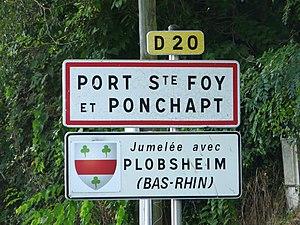
Panneau de jumelage de Port-Sainte-Foy-et-Ponchapt, Dordogne, France.
Port-Sainte-Foy-et-Ponchapt est une commune du Sud-Ouest de la France, située dans le département de la Dordogne, en région Nouvelle-Aquitaine.